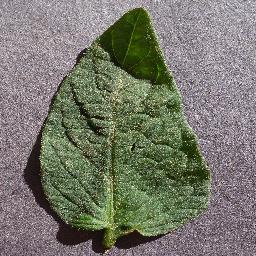
Label: Tomato___healthy